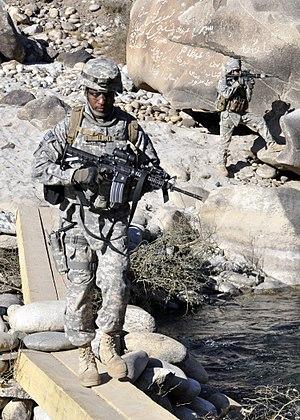
L'Alingar est une rivière qui coule en Afghanistan, dans les provinces de Nourestân et de Laghman. C'est un affluent de la rivière Kaboul en rive gauche, donc un sous-affluent de l'Indus.